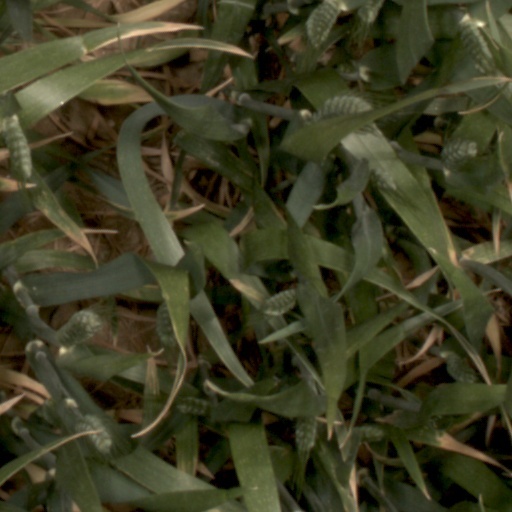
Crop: wheat